List of species native to Thailand

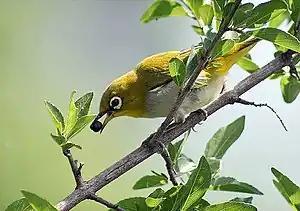
The Oriental white-eye is a very common resident of Thailand.

The birds of Thailand number nearly one thousand species, of which approximately 45 are rare or accidental. At least seven bird species previously found in Thailand have since been made locally extinct, and approximately fifty of Thailand's bird species are globally threatened.